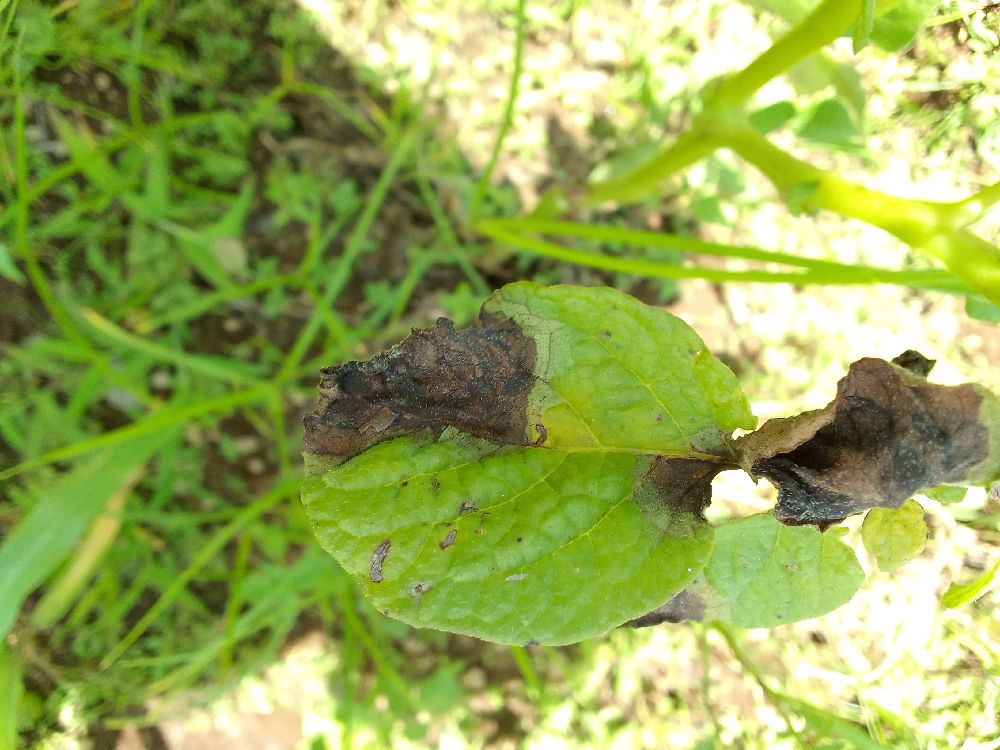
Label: Late blight